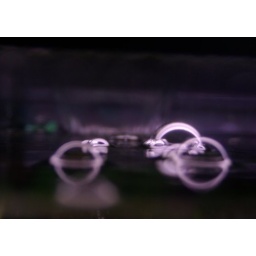
bubbles at the top of the fish tank. in the back you can see the filter water returning to the tank